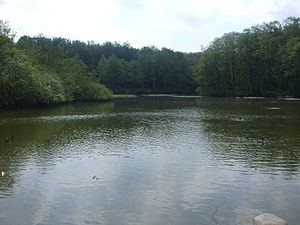
Sønder Brarup / Billeder
Thorsbjerg Mose
Sønder Brarup eller Süderbrarup er en landsby og kommune beliggende omtrent 10 km sydvest for Kappel i det sydøstlige Angel i Sydslesvig. Administrativt hører kommunen under Slesvig-Flensborg kreds i den nordtyske delstat Slesvig-Holsten. Kommunen samarbejder med nabokommunerne i Sønder Barup kommunefællesskab. I kirkelig henseende hører kommunen dels under Ravnkær Sogn og dels under Sønder Brarup Sogn. De to sogne lå i den danske tid indtil 1864 i Slis Herred.